Rosario Weiss Zorrilla

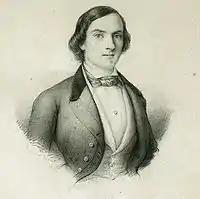
Portrait of her brother, Guillermo

After Goya's death in 1828, Leocadia's relationship with his family became strained (she had been left out of Goya's will and felt that Javier had treated her poorly) so, as soon as possible, she and Rosario returned to Spain. That was in 1833, following an amnesty for those who had opposed King Ferdinand VII. Once there, Rosario helped support her family by making copies of the Old Masters at the Museo del Prado. She continued her work as a copyist at the Real Academia de Bellas Artes de San Fernando and in various private collections. She also participated in exhibitions there and at the Liceo Artístico y Literario. In 1840, the Academia named her an "Academician of Merit".